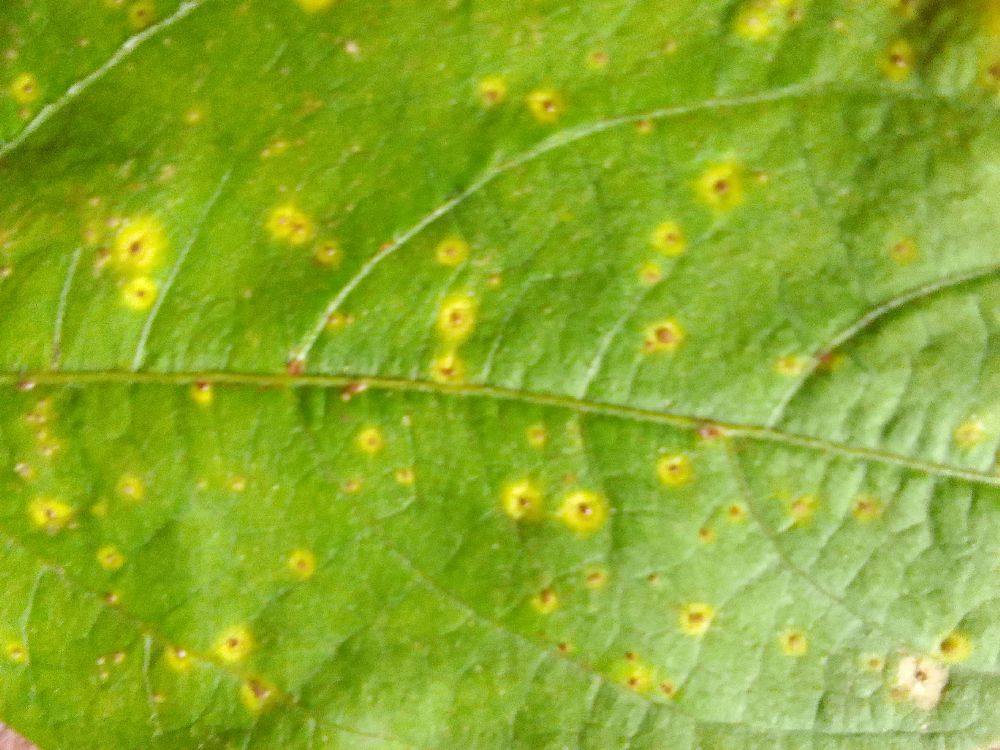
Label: rust